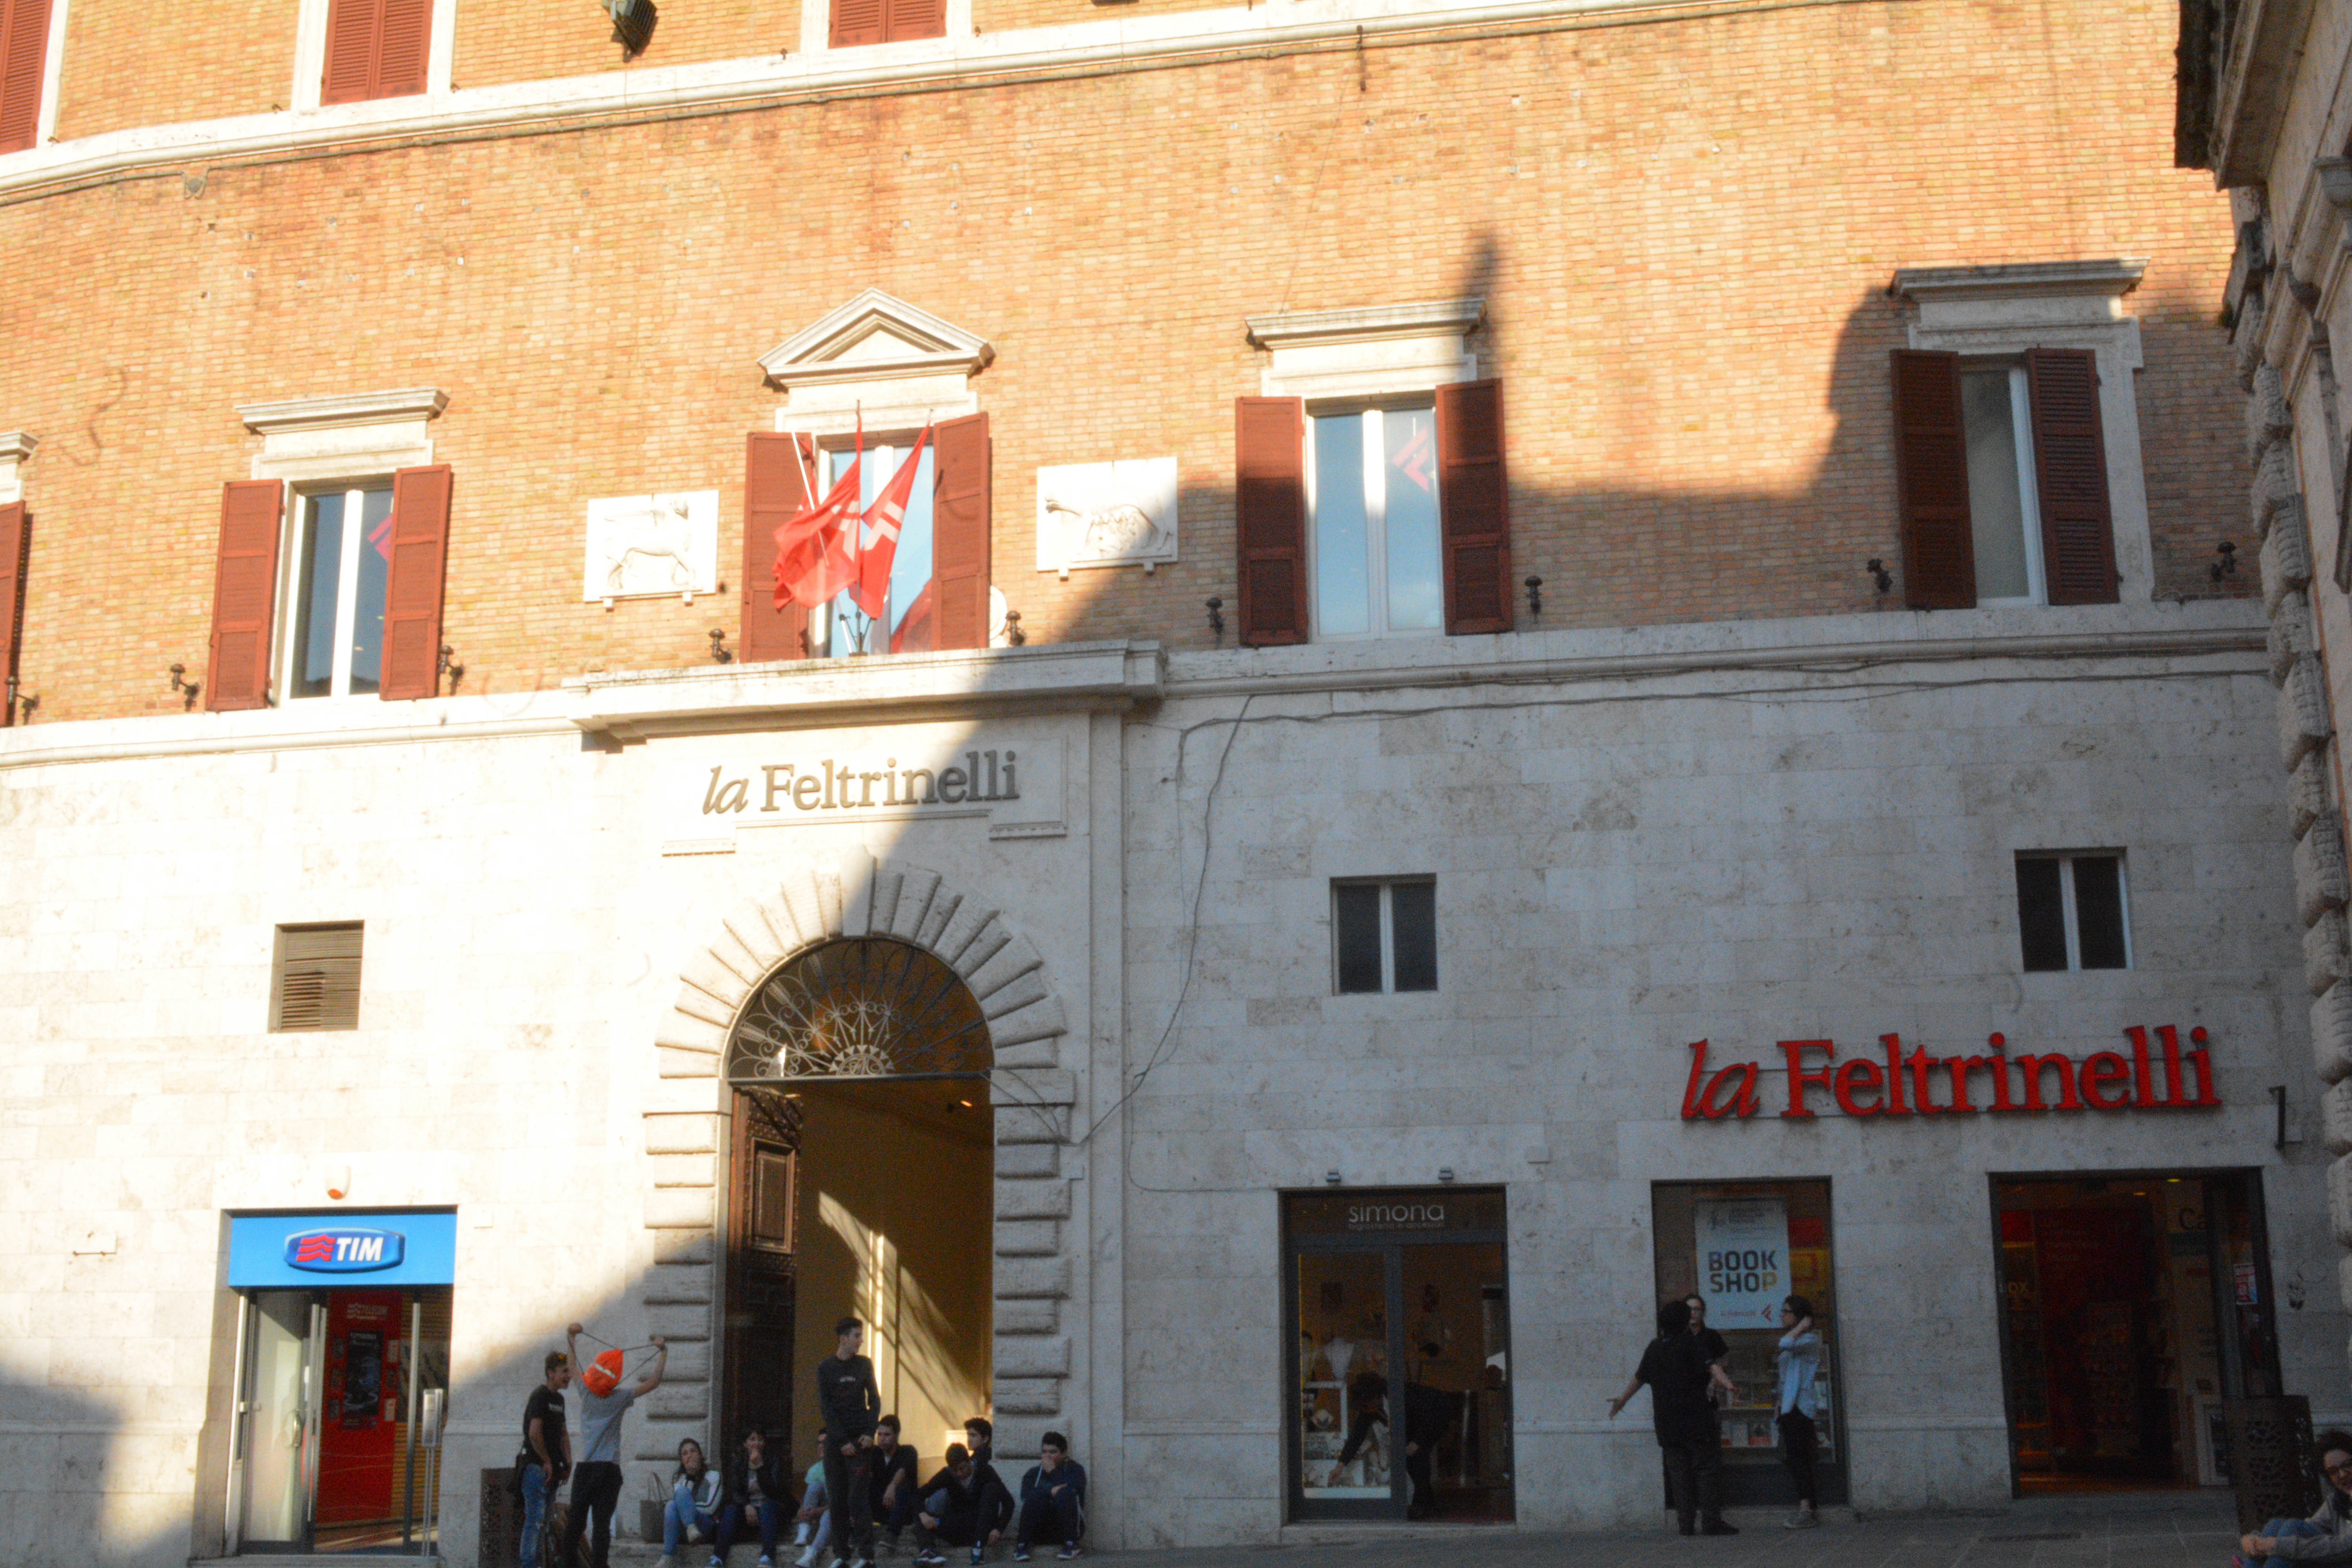
town, building, downtown, facade, synagogue, history, neighbourhood